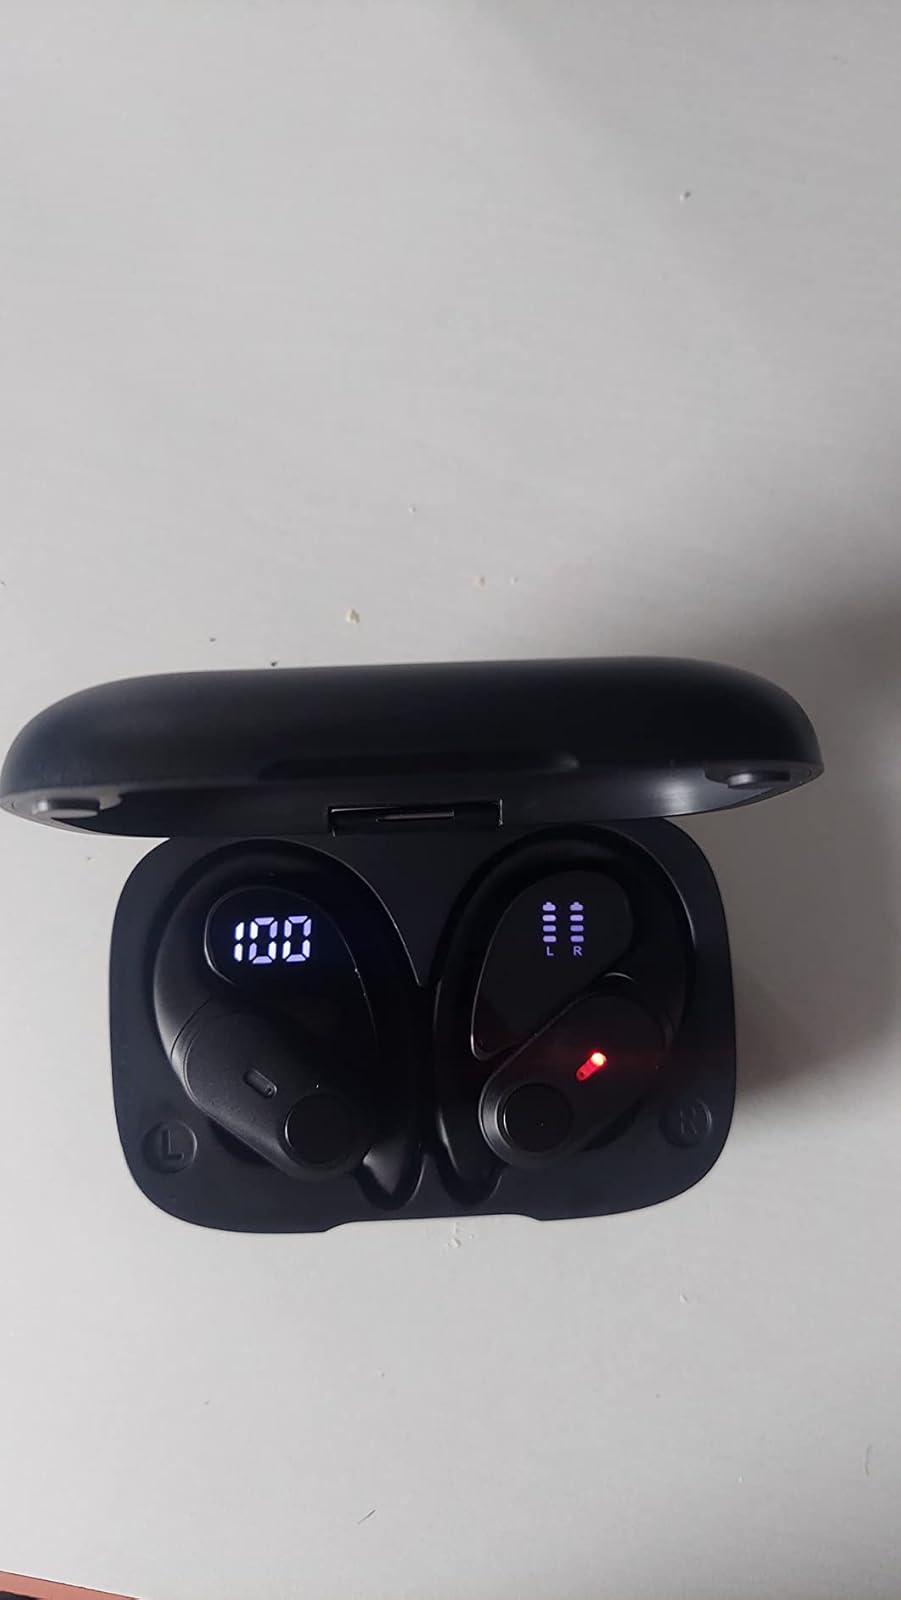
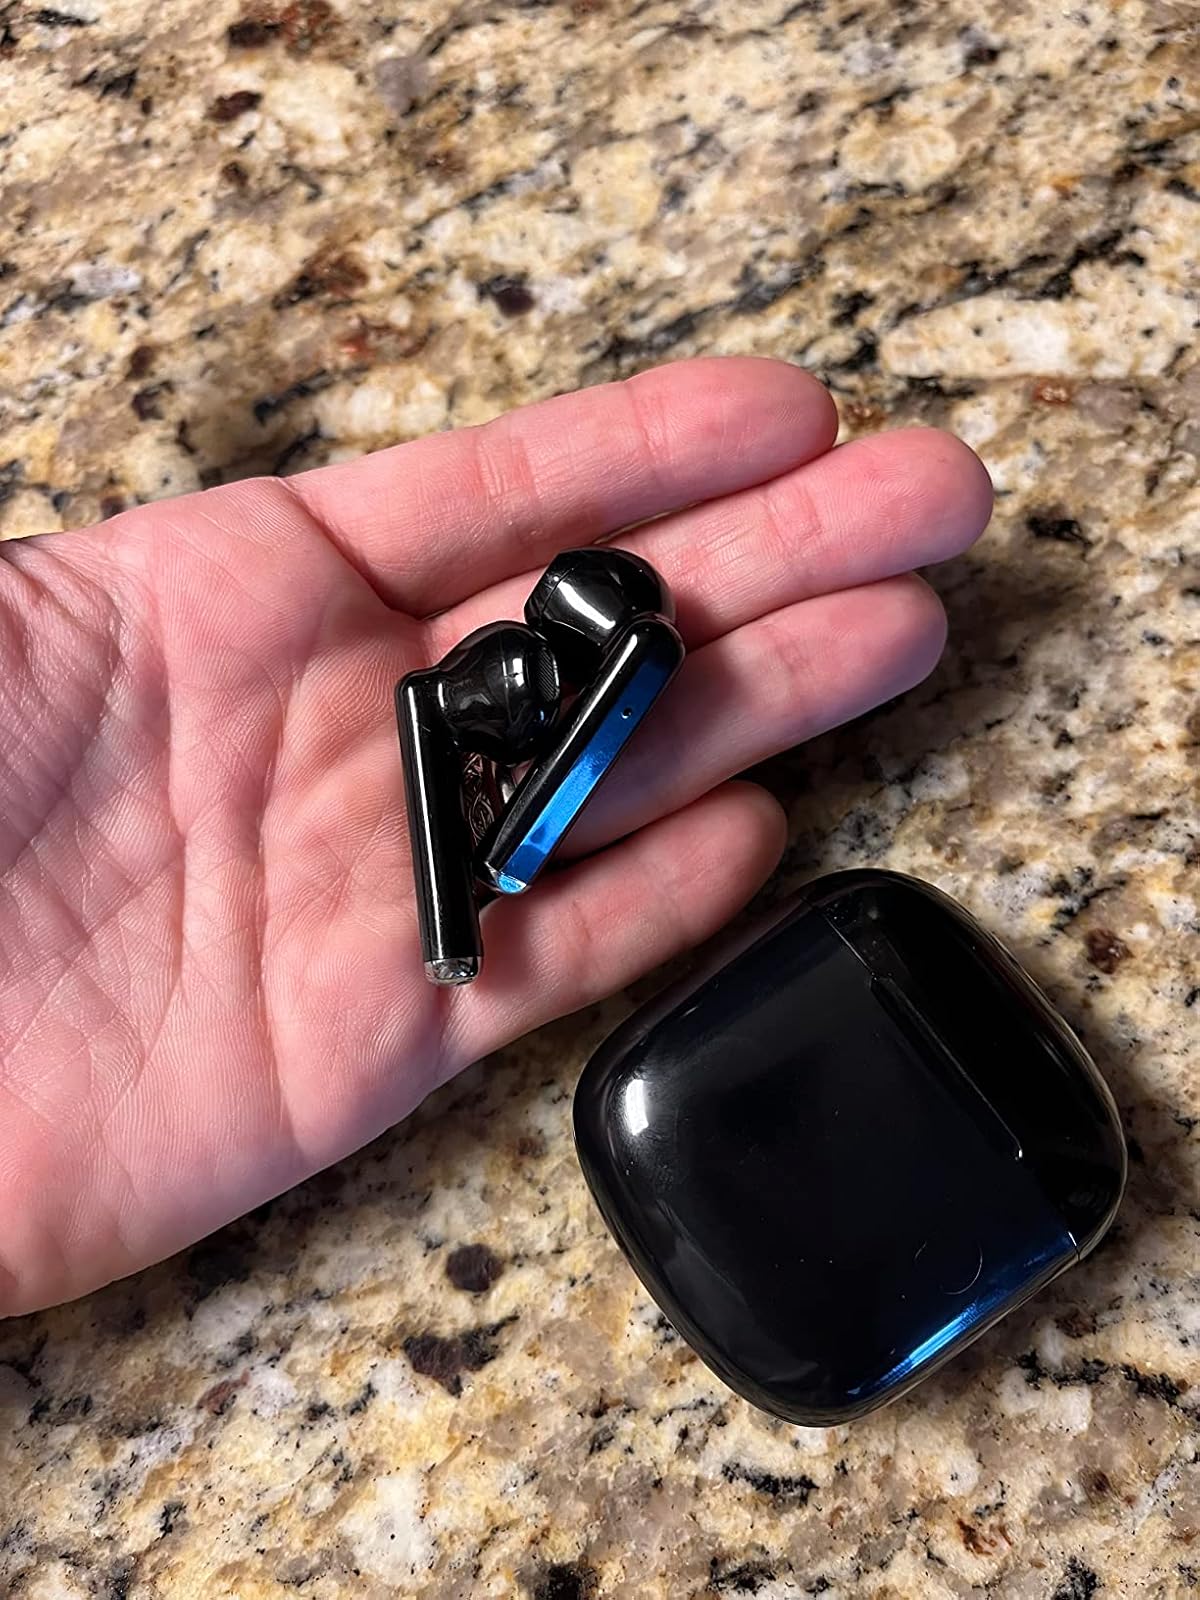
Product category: earbuds
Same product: no